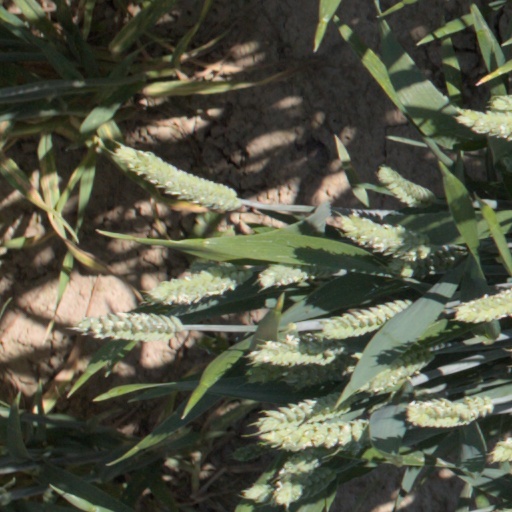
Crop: wheat